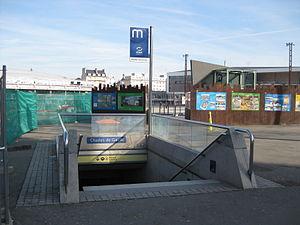
Accès sud Métro Charles de Gaulle à Rennes
La liste des stations du métro de Rennes, en France, comprend 15 stations, depuis le 15 mars 2002. Toutes les stations du métro sont accessibles aux personnes à mobilité réduite.
Charles de Gaulle est une station de la ligne a du métro de Rennes, située esplanade Charles de Gaulle, à l'intersection du cours des Alliés et de la rue d'Isly, dans le quartier Colombier - Champ-de-Mars à Rennes, préfecture de la région Bretagne. Elle dessert notamment Les Champs Libres, les centres commerciaux Les Trois Soleils et Colombia, ce dernier sera plus directement desservi par la future station Colombier de la ligne b, les salles de spectacles Le Liberté et l'Étage et la tour de l'Éperon, le deuxième plus haut gratte-ciel de la ville.